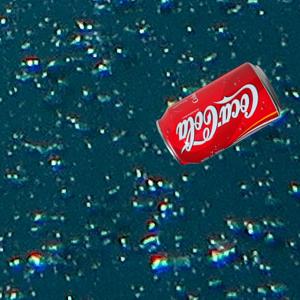
Label: cans